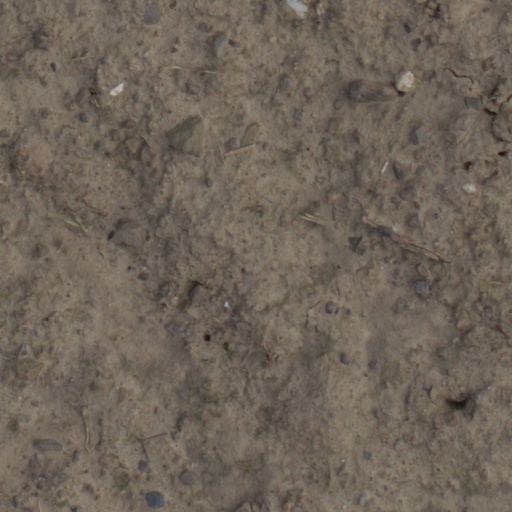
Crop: wheat